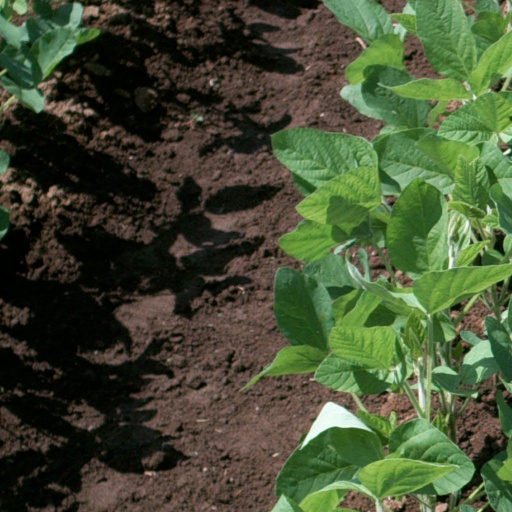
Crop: soybean